Ponferrada

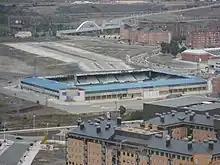
El Toralín, the home turf of SD Ponferradina.

The local football team, SD Ponferradina currently plays in the Spanish 2nd Division. The team had played for most of its history in the 2nd Division B of the Spanish Football League, however in the 2006–07 season the team was promoted for the first time to the 2nd Division, quite an achievement for a medium-sized city.